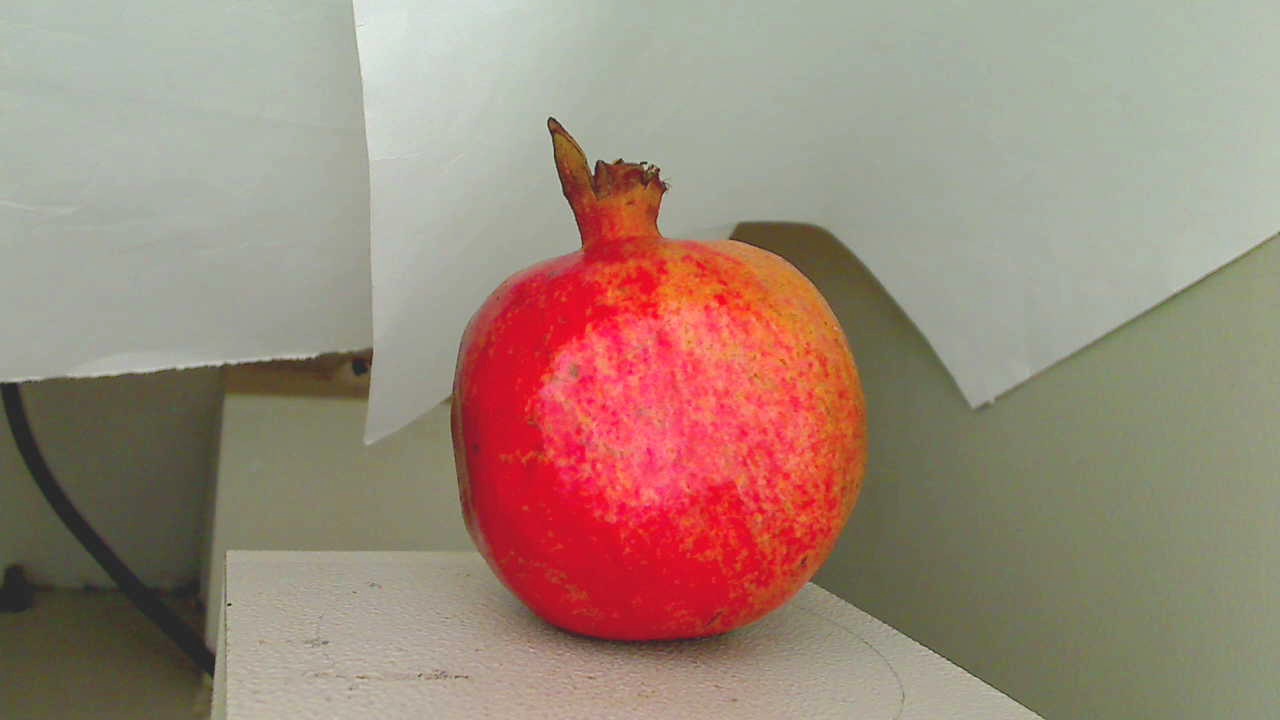
Grade: grade-3
Quality: quality-4